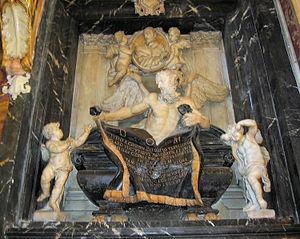
Ercole Ferrata est un sculpteur baroque italien.